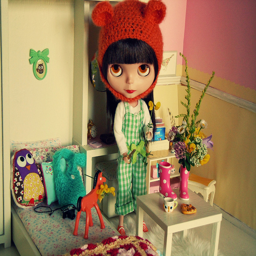
A doll and small toys in a doll house.
A doll inside a doll house with its own doll room and furniture
A doll holds a flower stem from her boot-vase.
a female doll a pokey pony and her table
The bugeyed dolly stands in the bedroom of an undersized dollhouse.